University College Boat Club (Durham)

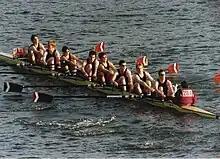
UCBC 2nd VIII at The Head of the River Race 18 March, 2000

Any member of University College JCR, MCR or SCR can join UCBC as an ordinary member and any other student of Durham University may join with the President's permission. The club is run by an executive committee selected annually. These are the President, Men's Captain, Women's Captain, Secretary, Treasurer, Novice Captains, Social Secretary, Safety & Welfare Officer, Communications Officer and Boatman. As a tradition, the handover occurs when the 1st VIII crosses the finish line in the (unofficial) race against FCBC at Durham Regatta.